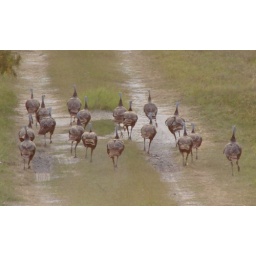
Another bunch of not to bright turkeys. They just keep running in front of the truck instead of getting in the brush.